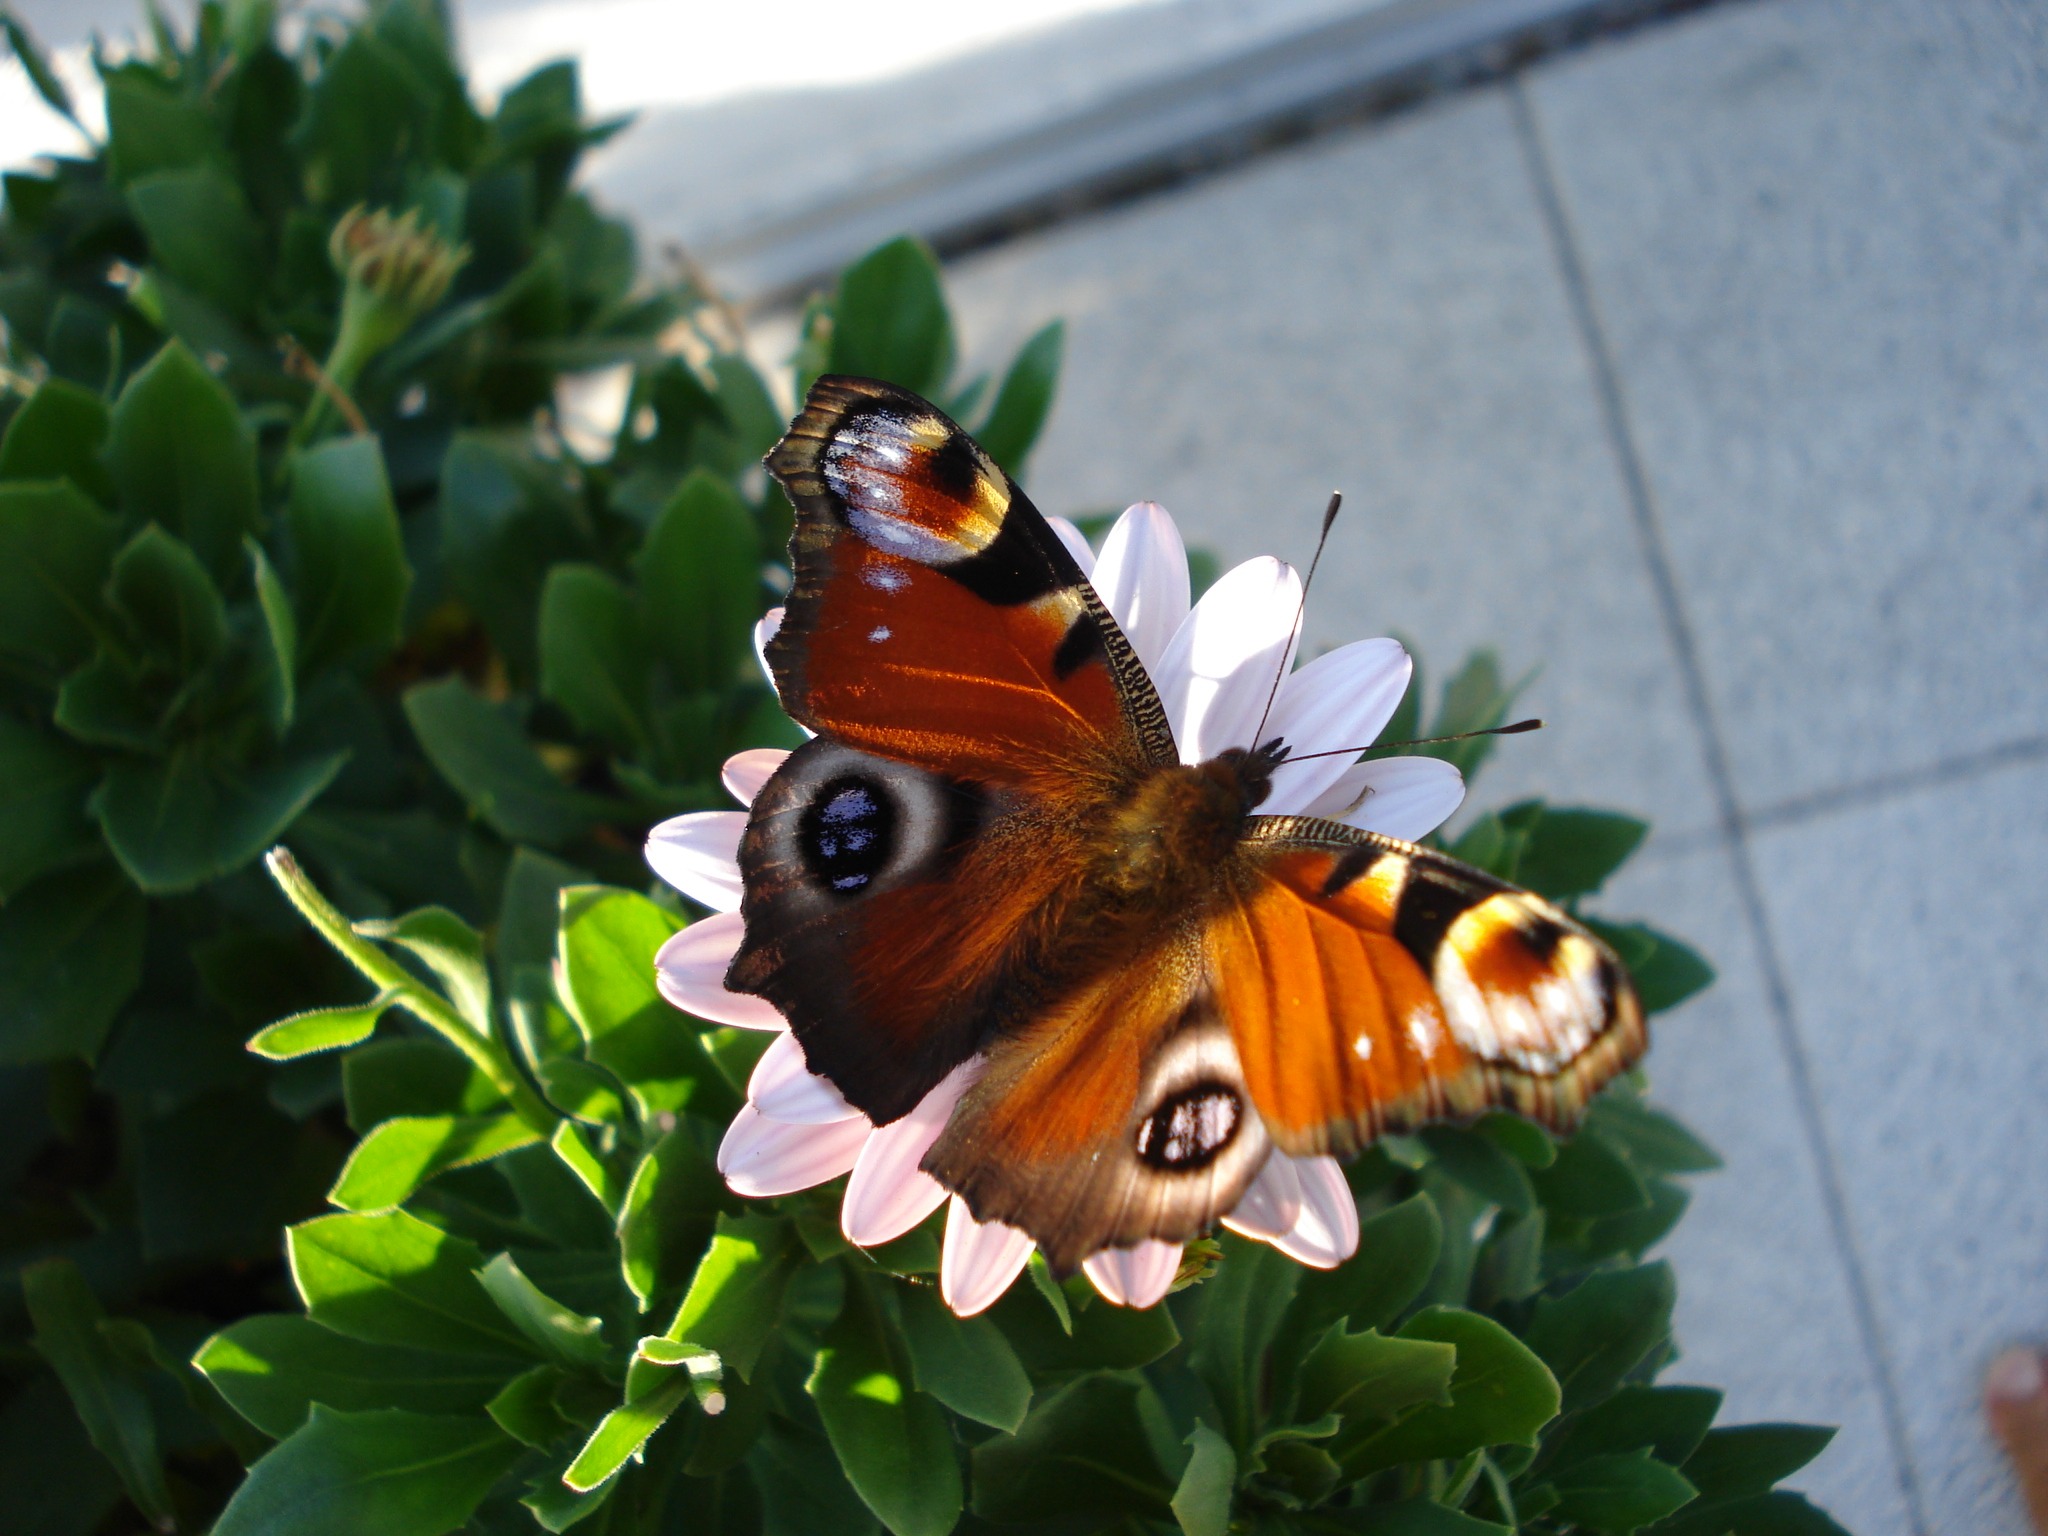
flower, insect, butterfly, fauna, invertebrate, peacock, monarch butterfly, macro photography, moths and butterflies